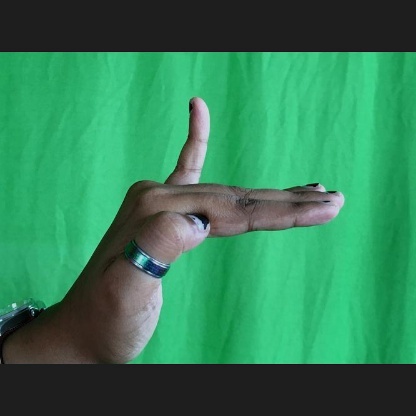
Mudra: Hamsapaksha